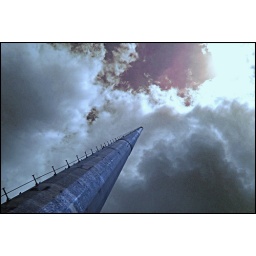
Cell phone tower under construction